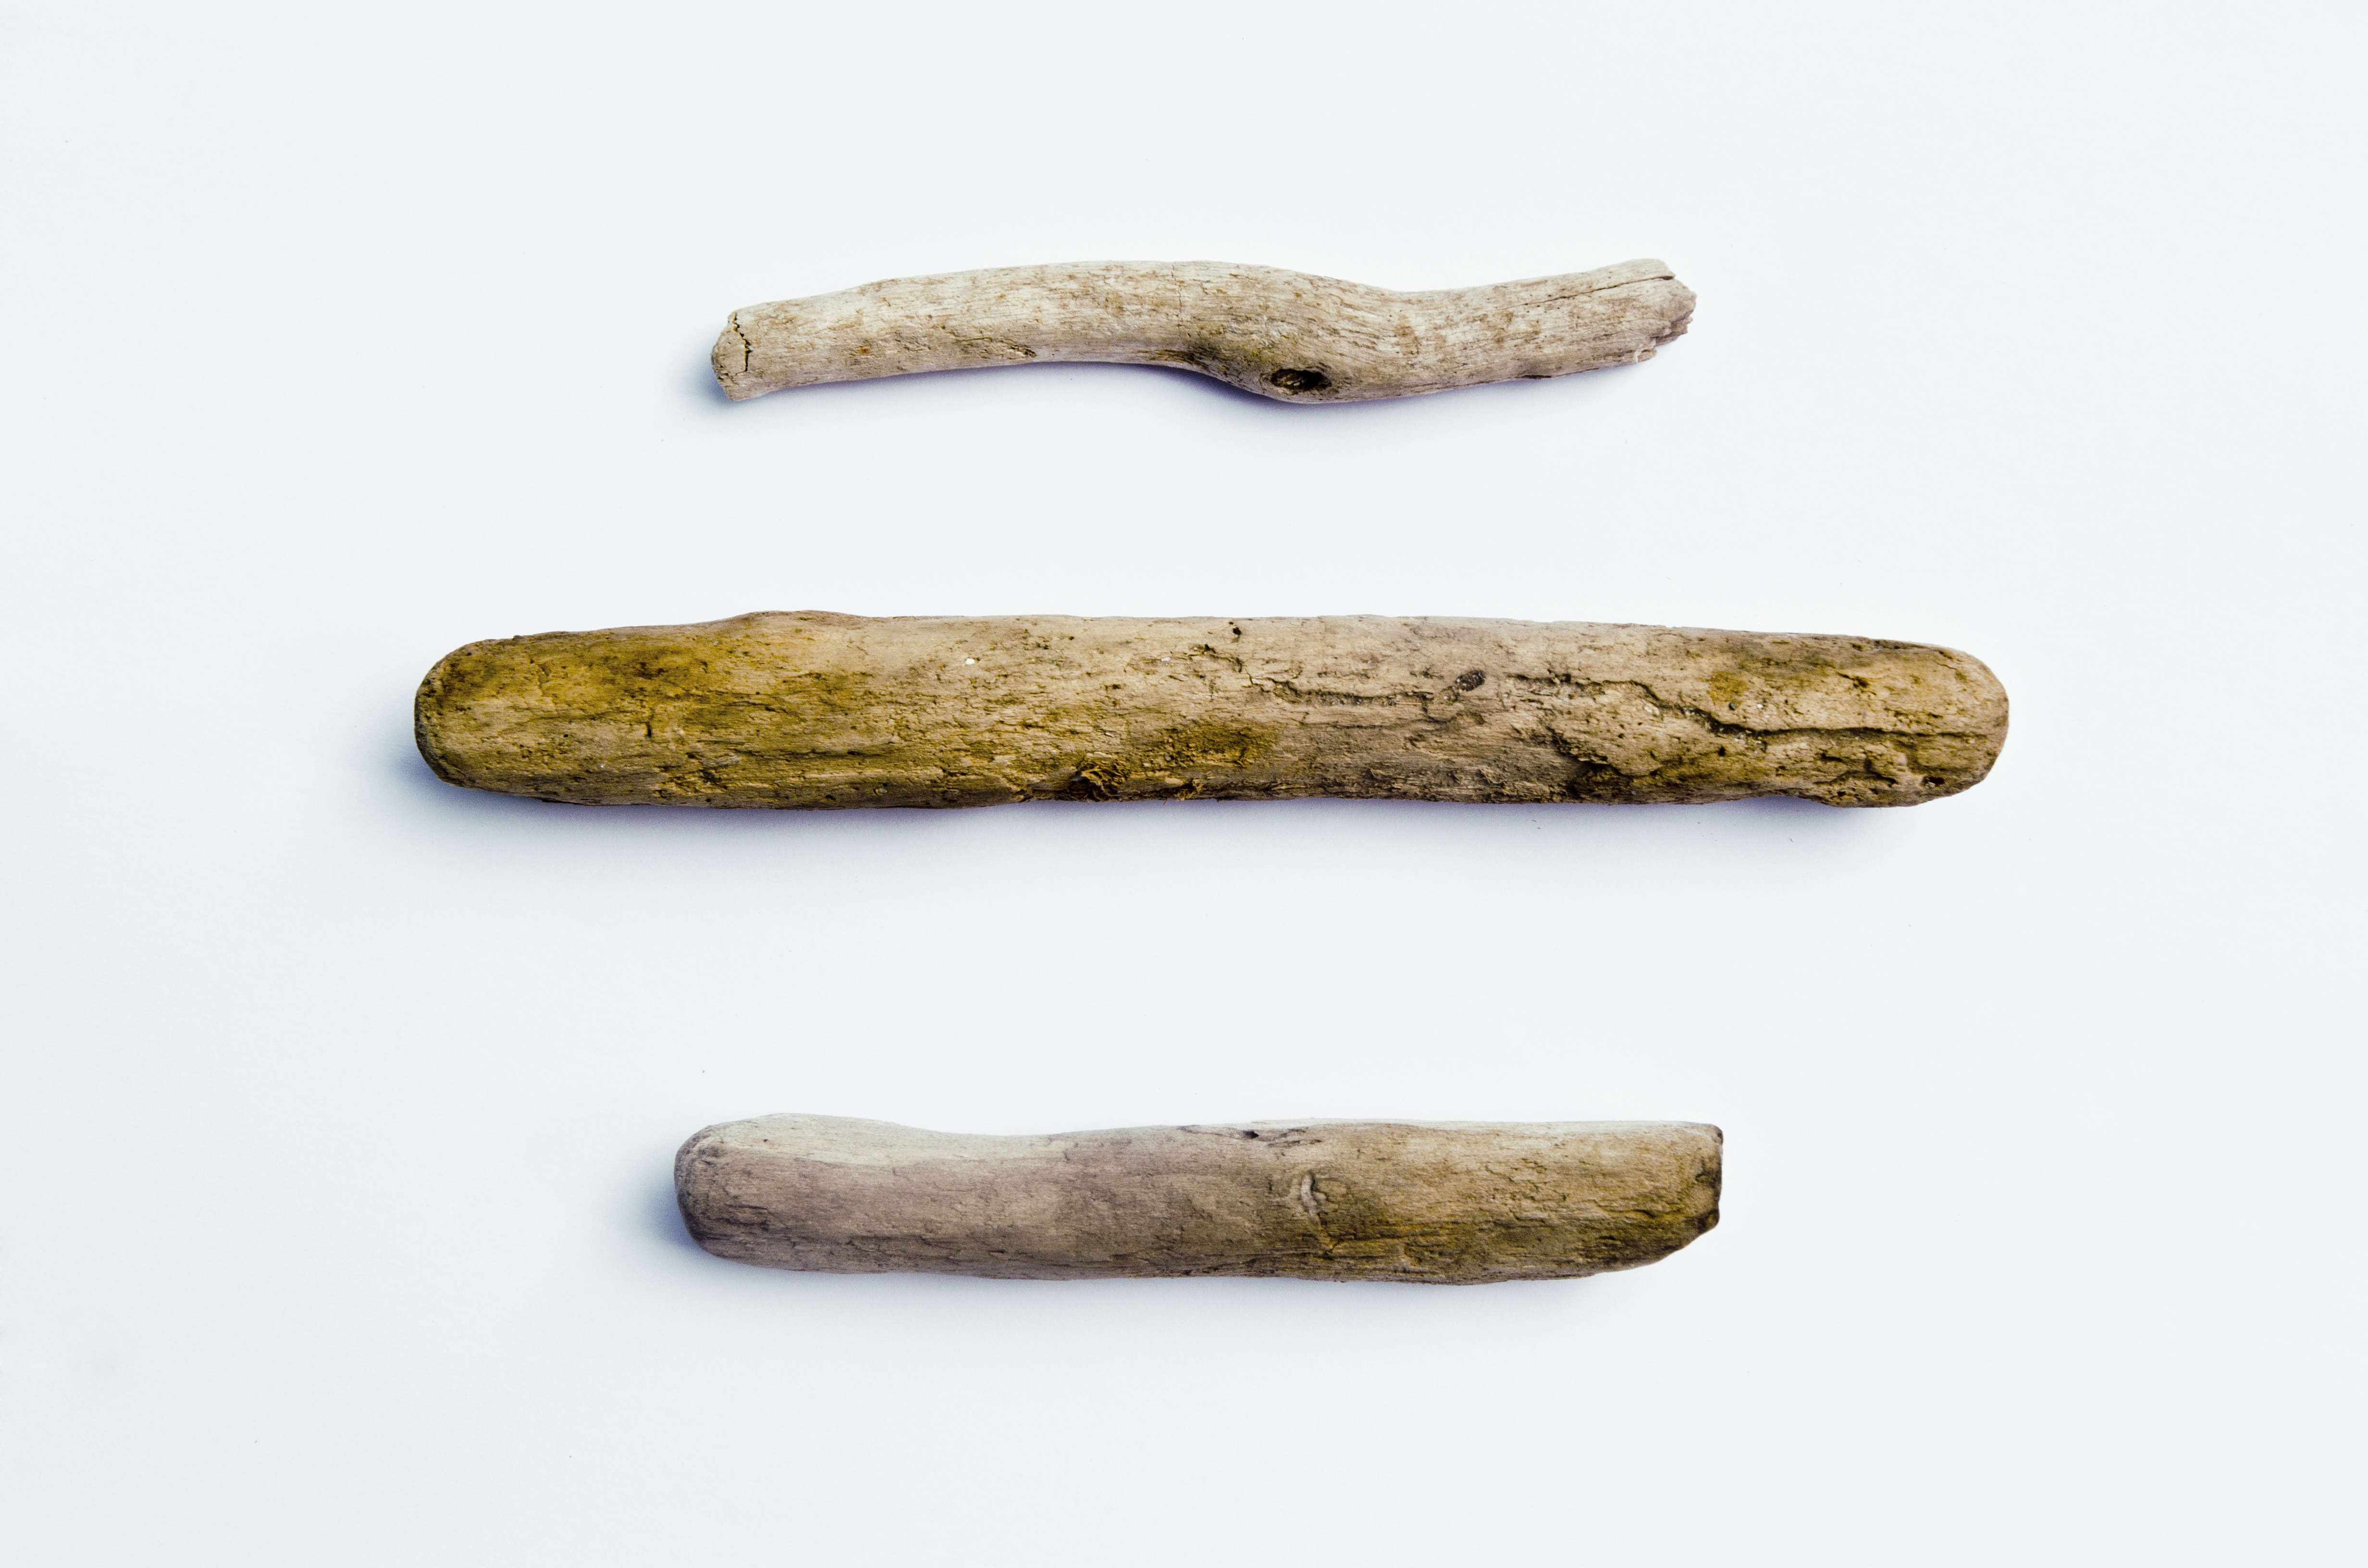
beach, driftwood, nature, wood, texture, horn, natural, erosion, weathered, worn, three, rounded, stone tool, three pieces of driftwood